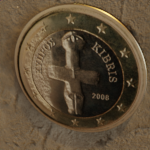
Coin value: 1euro
Country: cy
Edition: standard